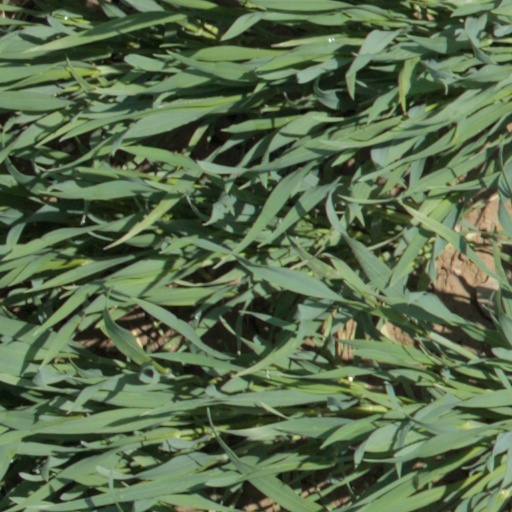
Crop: wheat